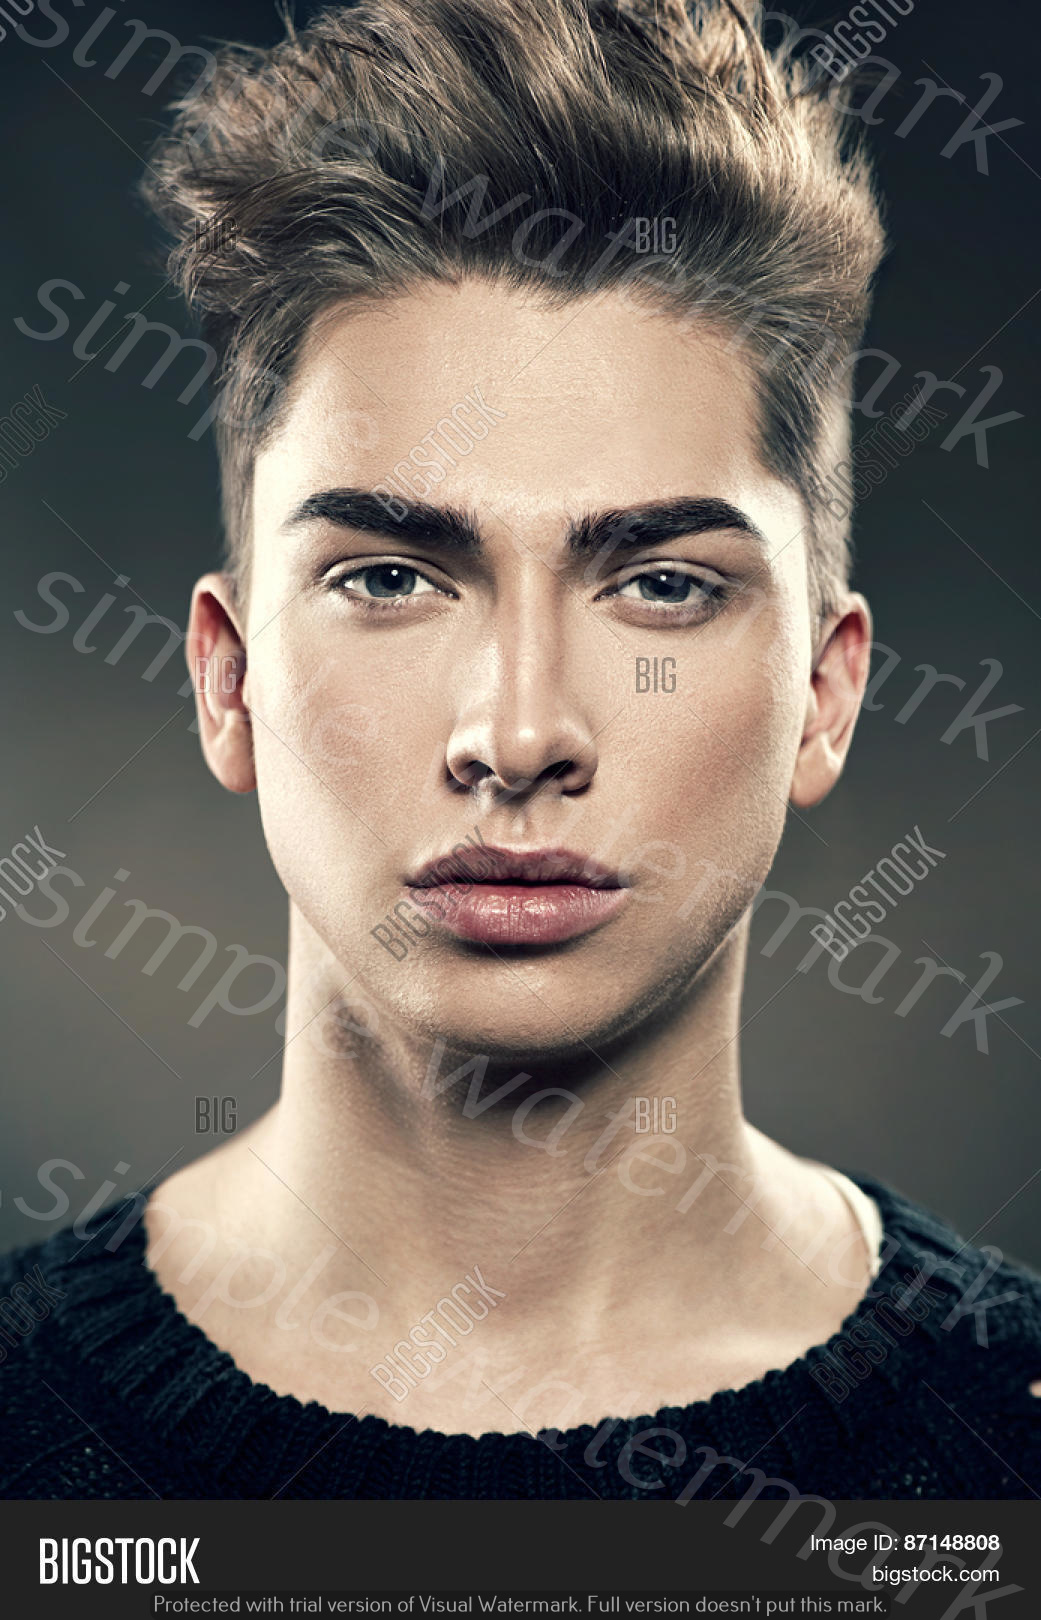
Label: Watermark